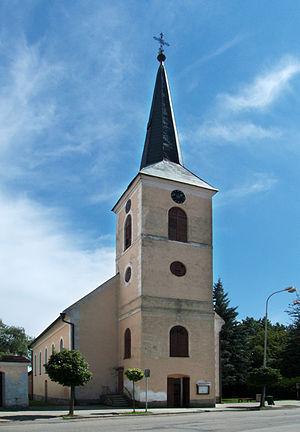
Nová Včelnice est une ville du district de Jindřichův Hradec, dans la région de Bohême-du-Sud, en République tchèque. Sa population s'élevait à 2 277 habitants en 2020.